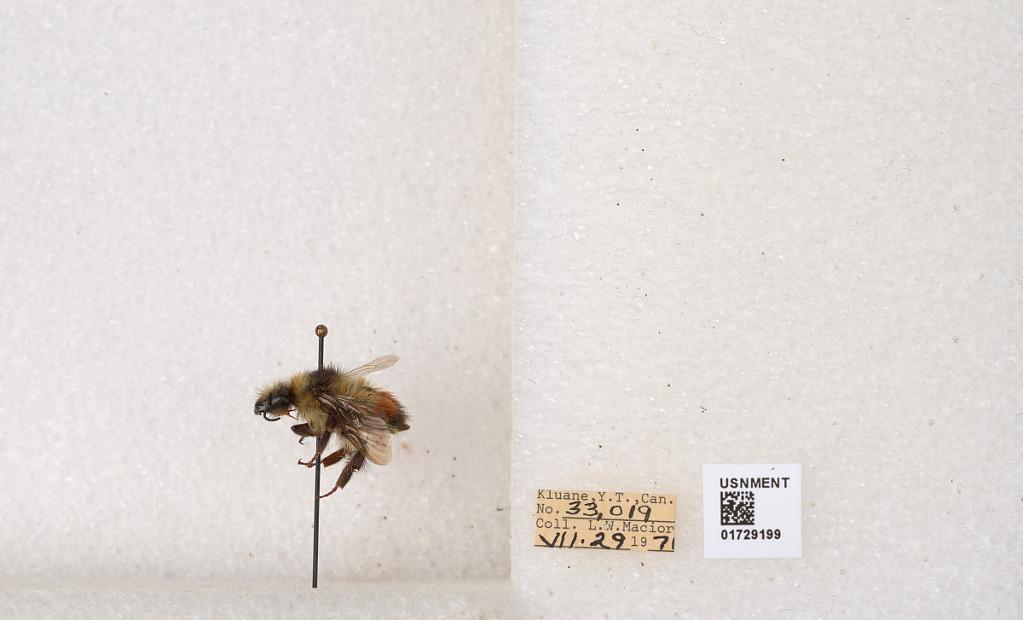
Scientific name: Bombus flavifrons Cresson
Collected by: L. Macior
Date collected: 1971-7-29
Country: Canada
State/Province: Yukon Territory
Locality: Kluane National Park and Reserve
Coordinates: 60.7493, -139.504